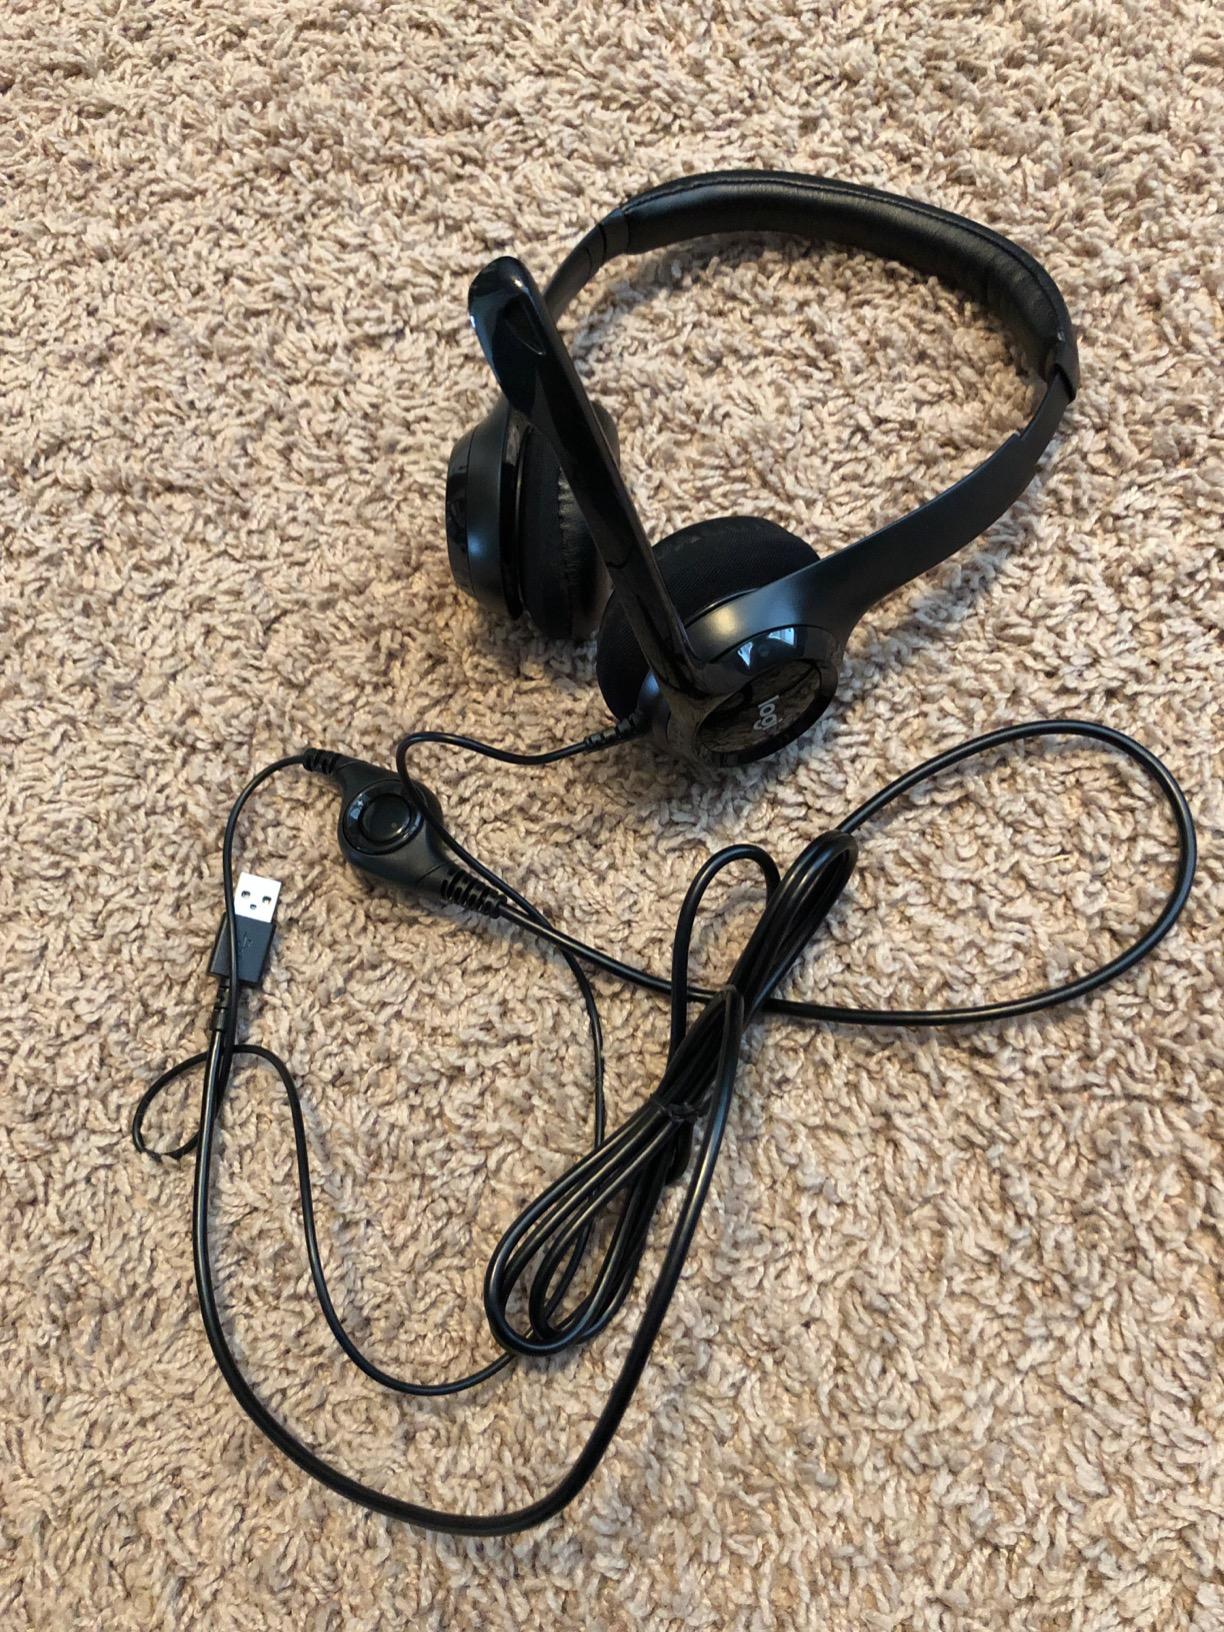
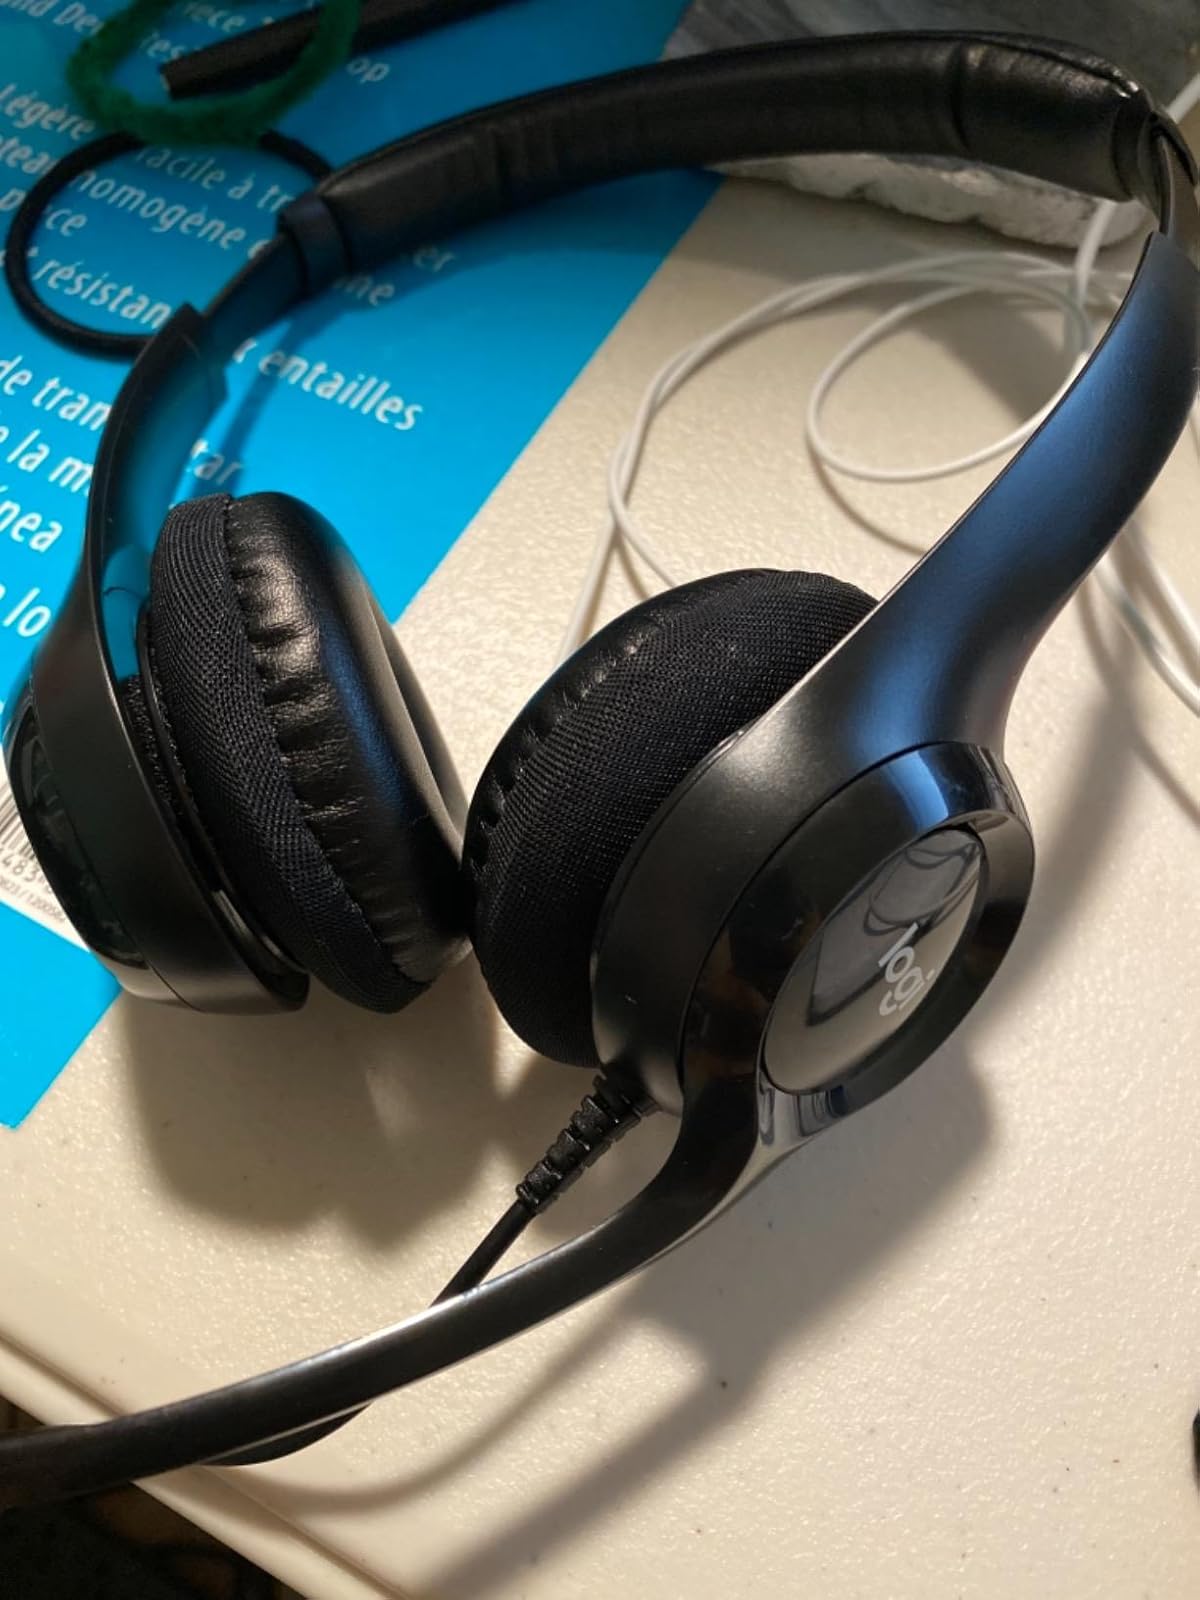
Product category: headphones
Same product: yes